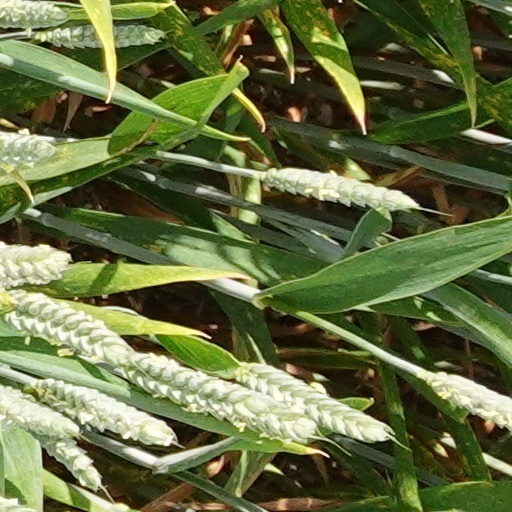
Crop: wheat